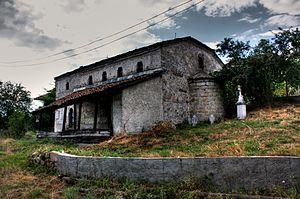
La commune de Simitli est située dans le sud-ouest de la Bulgarie.